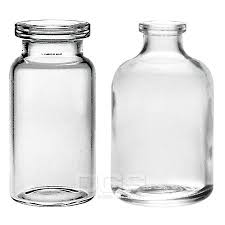
Waste category: glass